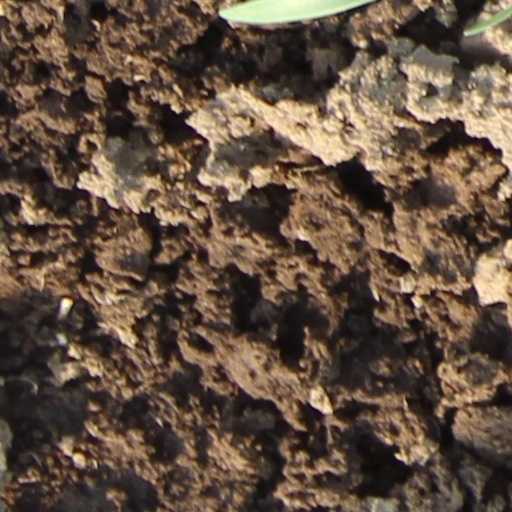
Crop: wheat